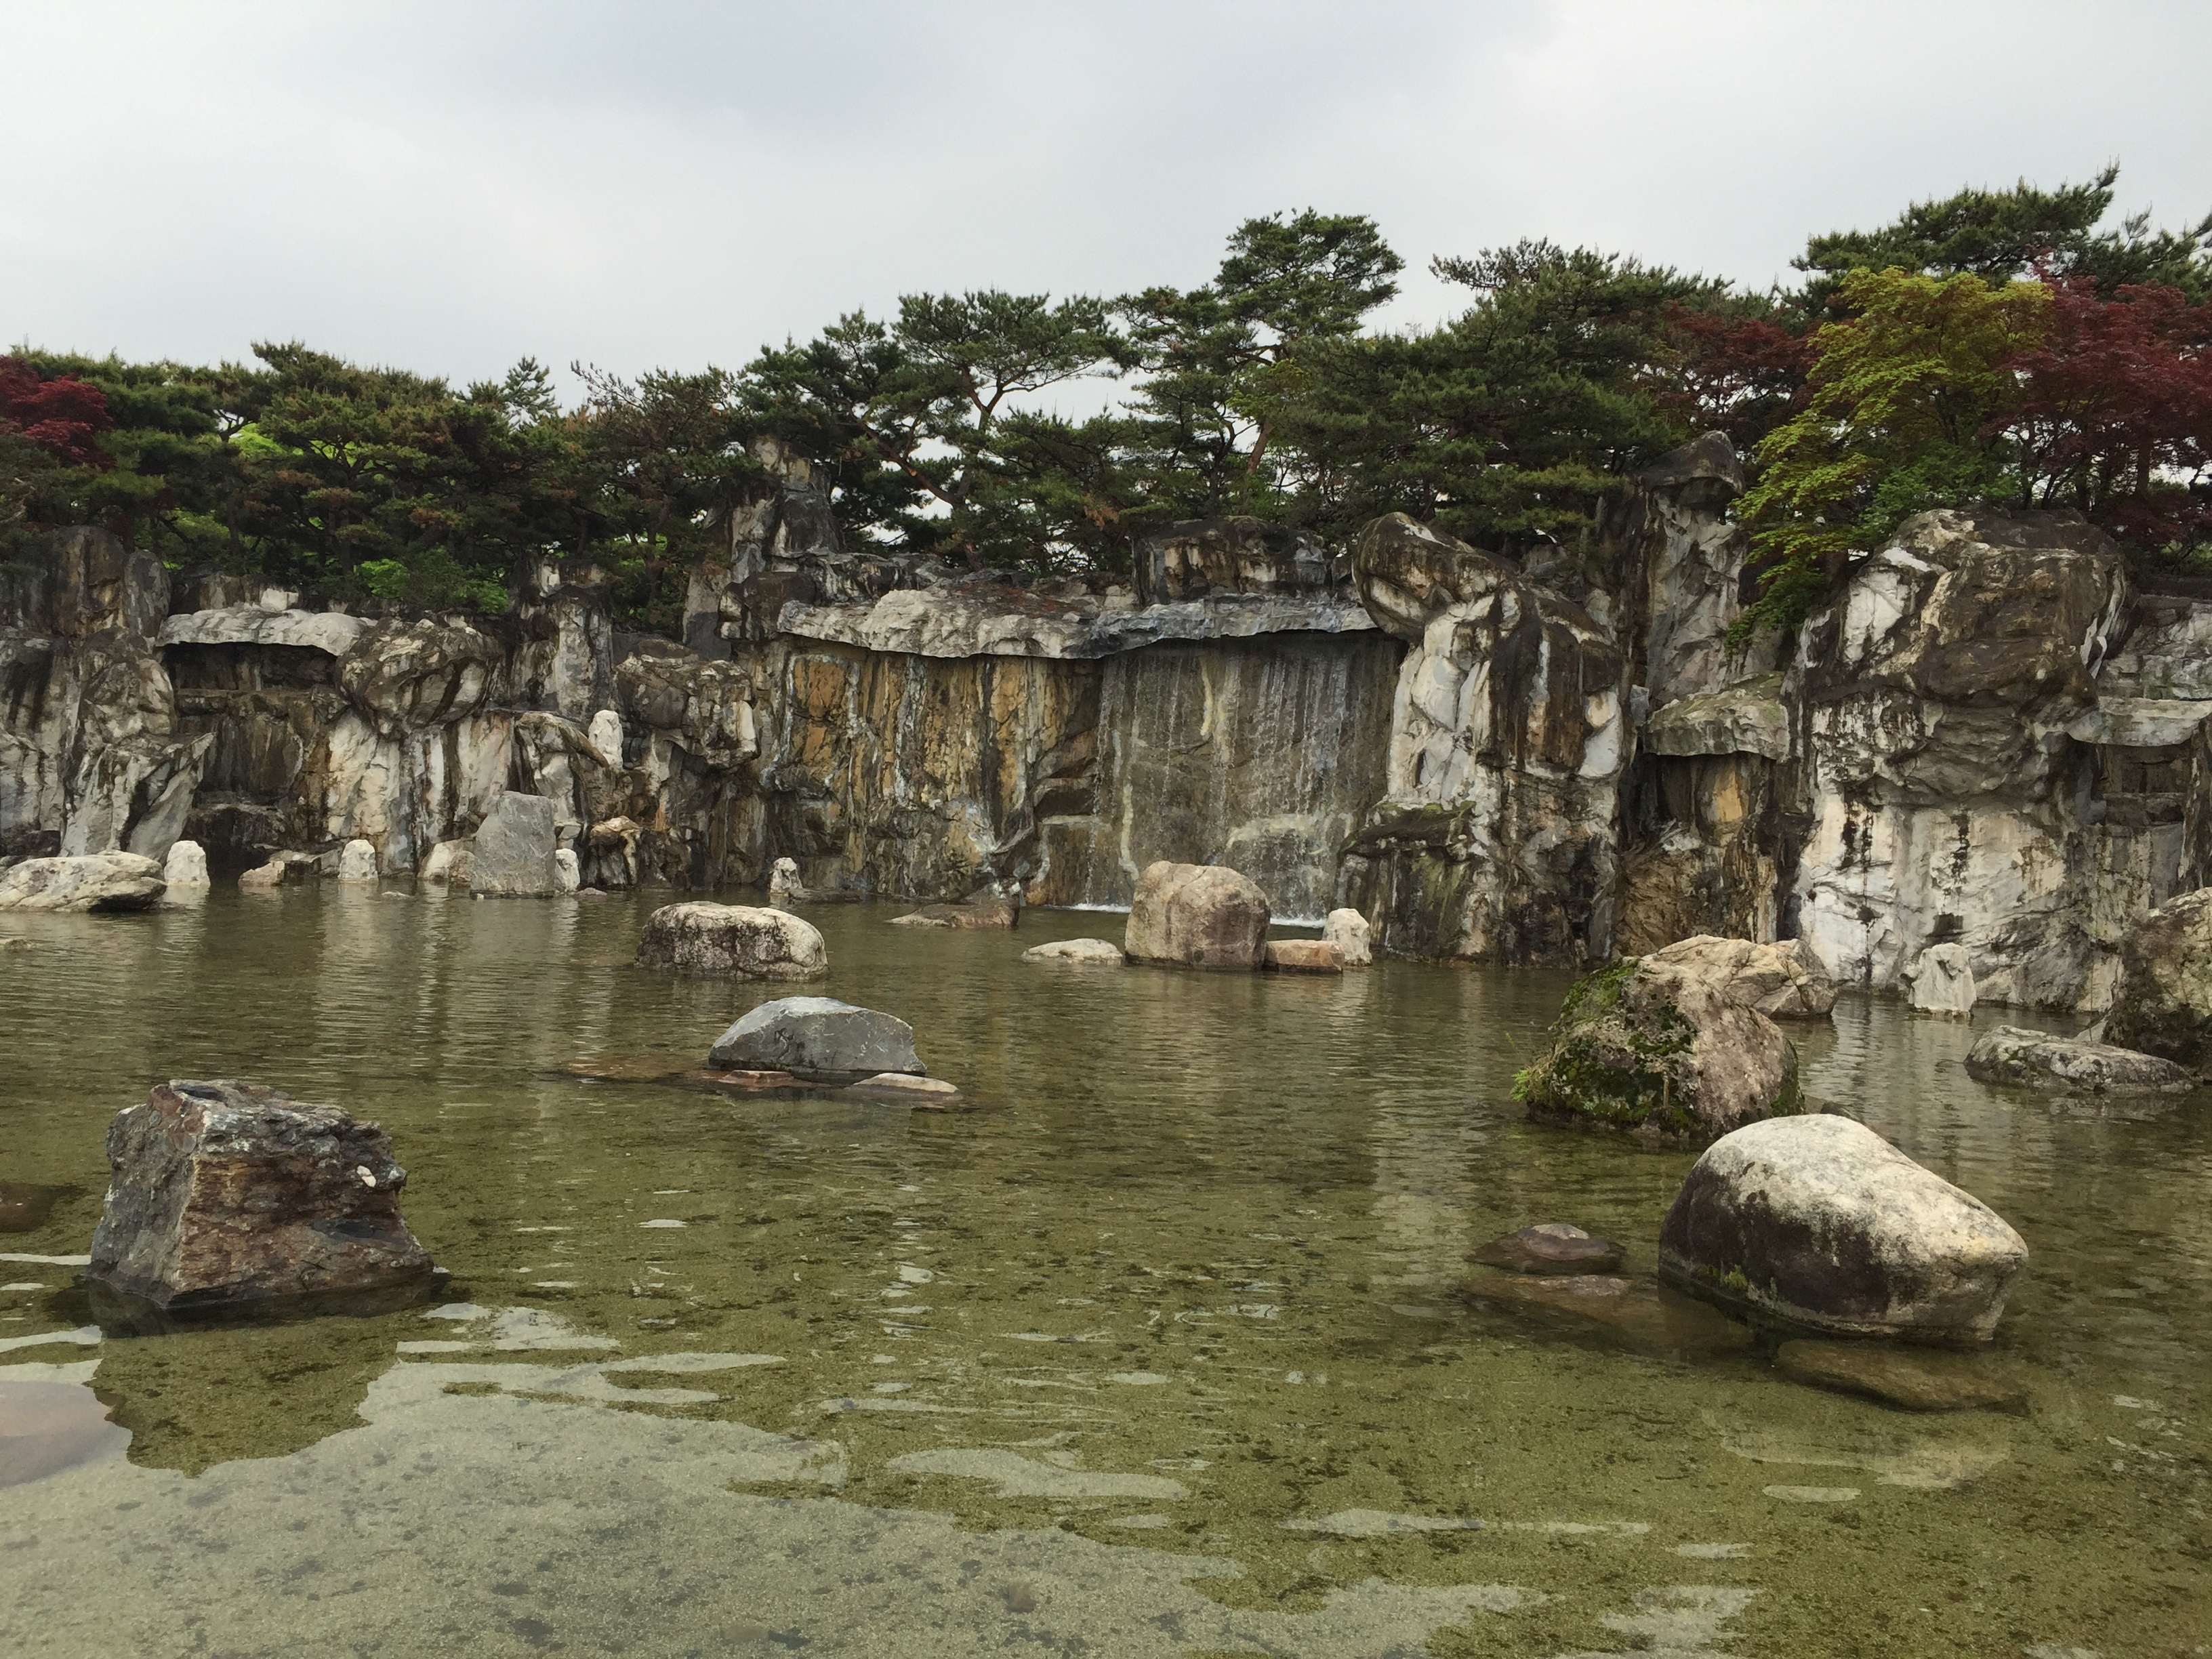
lake, village, scenery, tourism, ruins, lake park, ancient history, ilsan